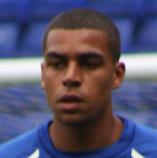
Age: 21